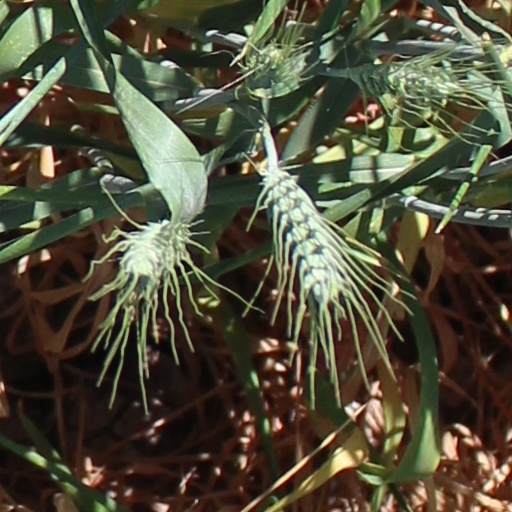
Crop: wheat